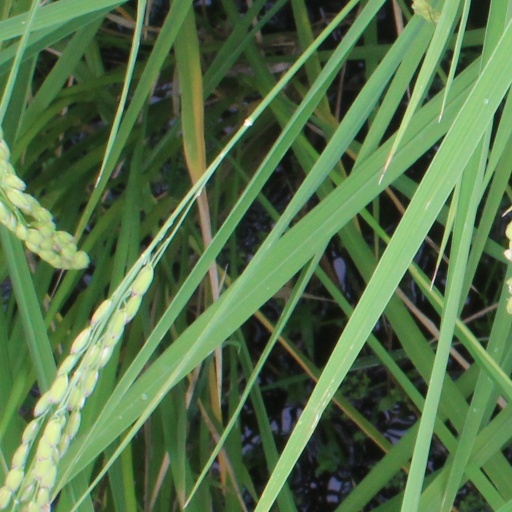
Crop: rice